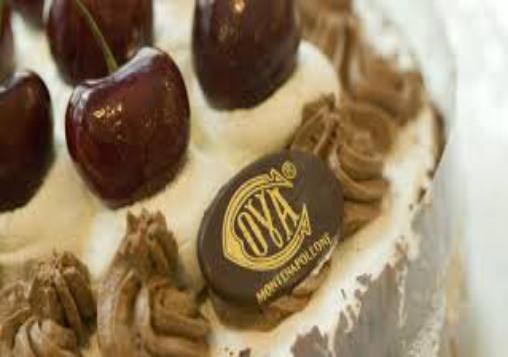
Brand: Caffe Cova
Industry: Food